Quek Loo Ming case

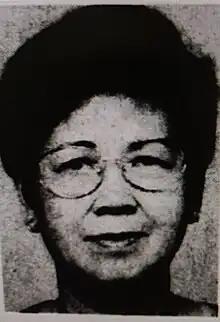
Fong Oi Lin, the 62-year-old tea lady who died four days after the poisoning.

On 31 December 2001, Quek Loo Ming was one of the volunteers at an end-of-year event organized by the resident's committee. According to Quek, he was unhappy with the committee's 49-year-old chairperson Doreen Lum (林丽卿 Lín Lìqìng). Quek considered that Lum mistreated him, treating him like an "errand boy" and never giving him credit for his volunteering work. That afternoon Lum ordered Quek to buy 20 packets of chicken rice for the volunteers; Quek did so, but was aggrieved by being given the task at extremely short notice; for that, together with his previous issues with Lum, Quek decided to seek revenge and teach Lum a lesson.